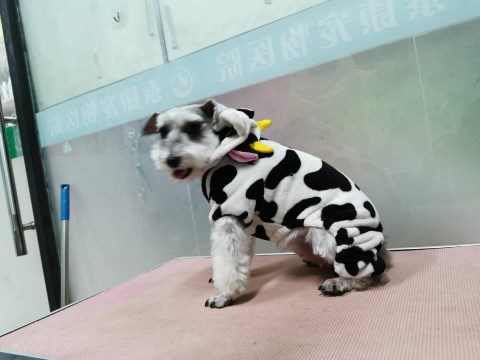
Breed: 2342-n000102-miniature_schnauzer